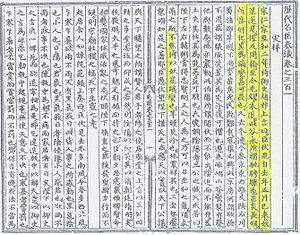
L'erreur scientifique consiste en un raisonnement ou une procédure ne respectant pas un ensemble de règles reconnues par la communauté scientifique. À la différence de la fraude scientifique, elle est involontaire. Elle se retrouve dans tous les domaines des sciences sous de multiples formes. Les erreurs scientifiques doivent aussi être distinguées des idées reçues du moins toutes celles qui ne sont pas partagées par une partie de la communauté scientifique.